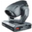
Label: lamp